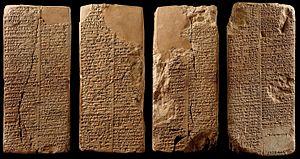
Erra-imitti est le neuvième roi de la Iʳᵉ dynastie d'Isin, en Mésopotamie. Son règne est situé vers 1868-1861 av. J.-C. Son prédécesseur est Lipit-Enlil et son successeur Enlil-bâni.